Climate of Alabama

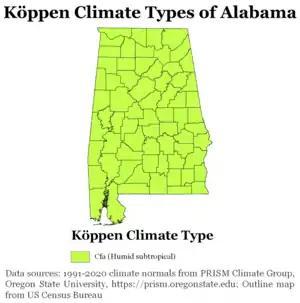
Köppen climate types of Alabama, using 1991–2020 climate normals.

The state of Alabama is classified as humid subtropical ("Cfa") under the . The state's average annual temperature is 64 °F (18 °C). Temperatures tend to be warmer in the state's southern portion with its proximity to the Gulf of Mexico, while its northern portions, especially in the Appalachian Mountains in the northeast, tend to be slightly cooler. Alabama generally has hot, humid summers and mild winters with copious precipitation throughout the year. The state receives an average of of rainfall each year and experiences a lengthy growing season of up to 300 days in its southern portion. Hailstorms occur occasionally during the spring and summer here, but they are seldom destructive. Heavy fogs are rare, and they are confined chiefly to the coast. Thunderstorms also occur year-around. They are most common in the summer, but they are most commonly severe during the spring (i.e. March through May) and late autumn (i.e. November). That is when destructive winds and tornadoes occur frequently, especially in the northern and central parts of the state. Central and northern Alabama are squarely within Dixie Alley, the primary area in the U.S. outside the Southern Plains (i.e. the traditional Tornado Alley) with relatively high tornado risk. Alabama is ranked second in the U.S for the deadliest tornadoes. Hurricanes are quite common in the state, especially in the southern part. Major hurricanes occasionally strike the coast, such as Hurricane Frederic in September 1979 and Hurricane Ivan in September 2004; both storms resulted in significant to devastating damage in the Mobile area.